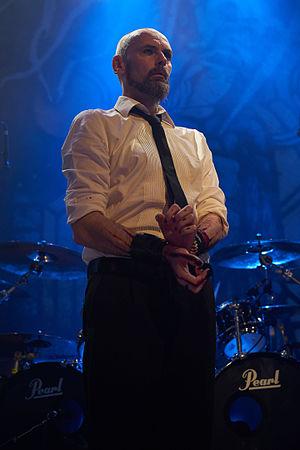
My Dying Bride est un groupe de doom metal britannique, originaire de Bradford. Aux côtés des groupes Anathema et Paradise Lost, My Dying Bride est l'un des pionniers du genre death/doom metal. En 2014, My Dying Bride recense un total de onze albums studio, trois EP, une démo, un coffret, quatre compilations musicales, un album live, et un CD/DVD live.